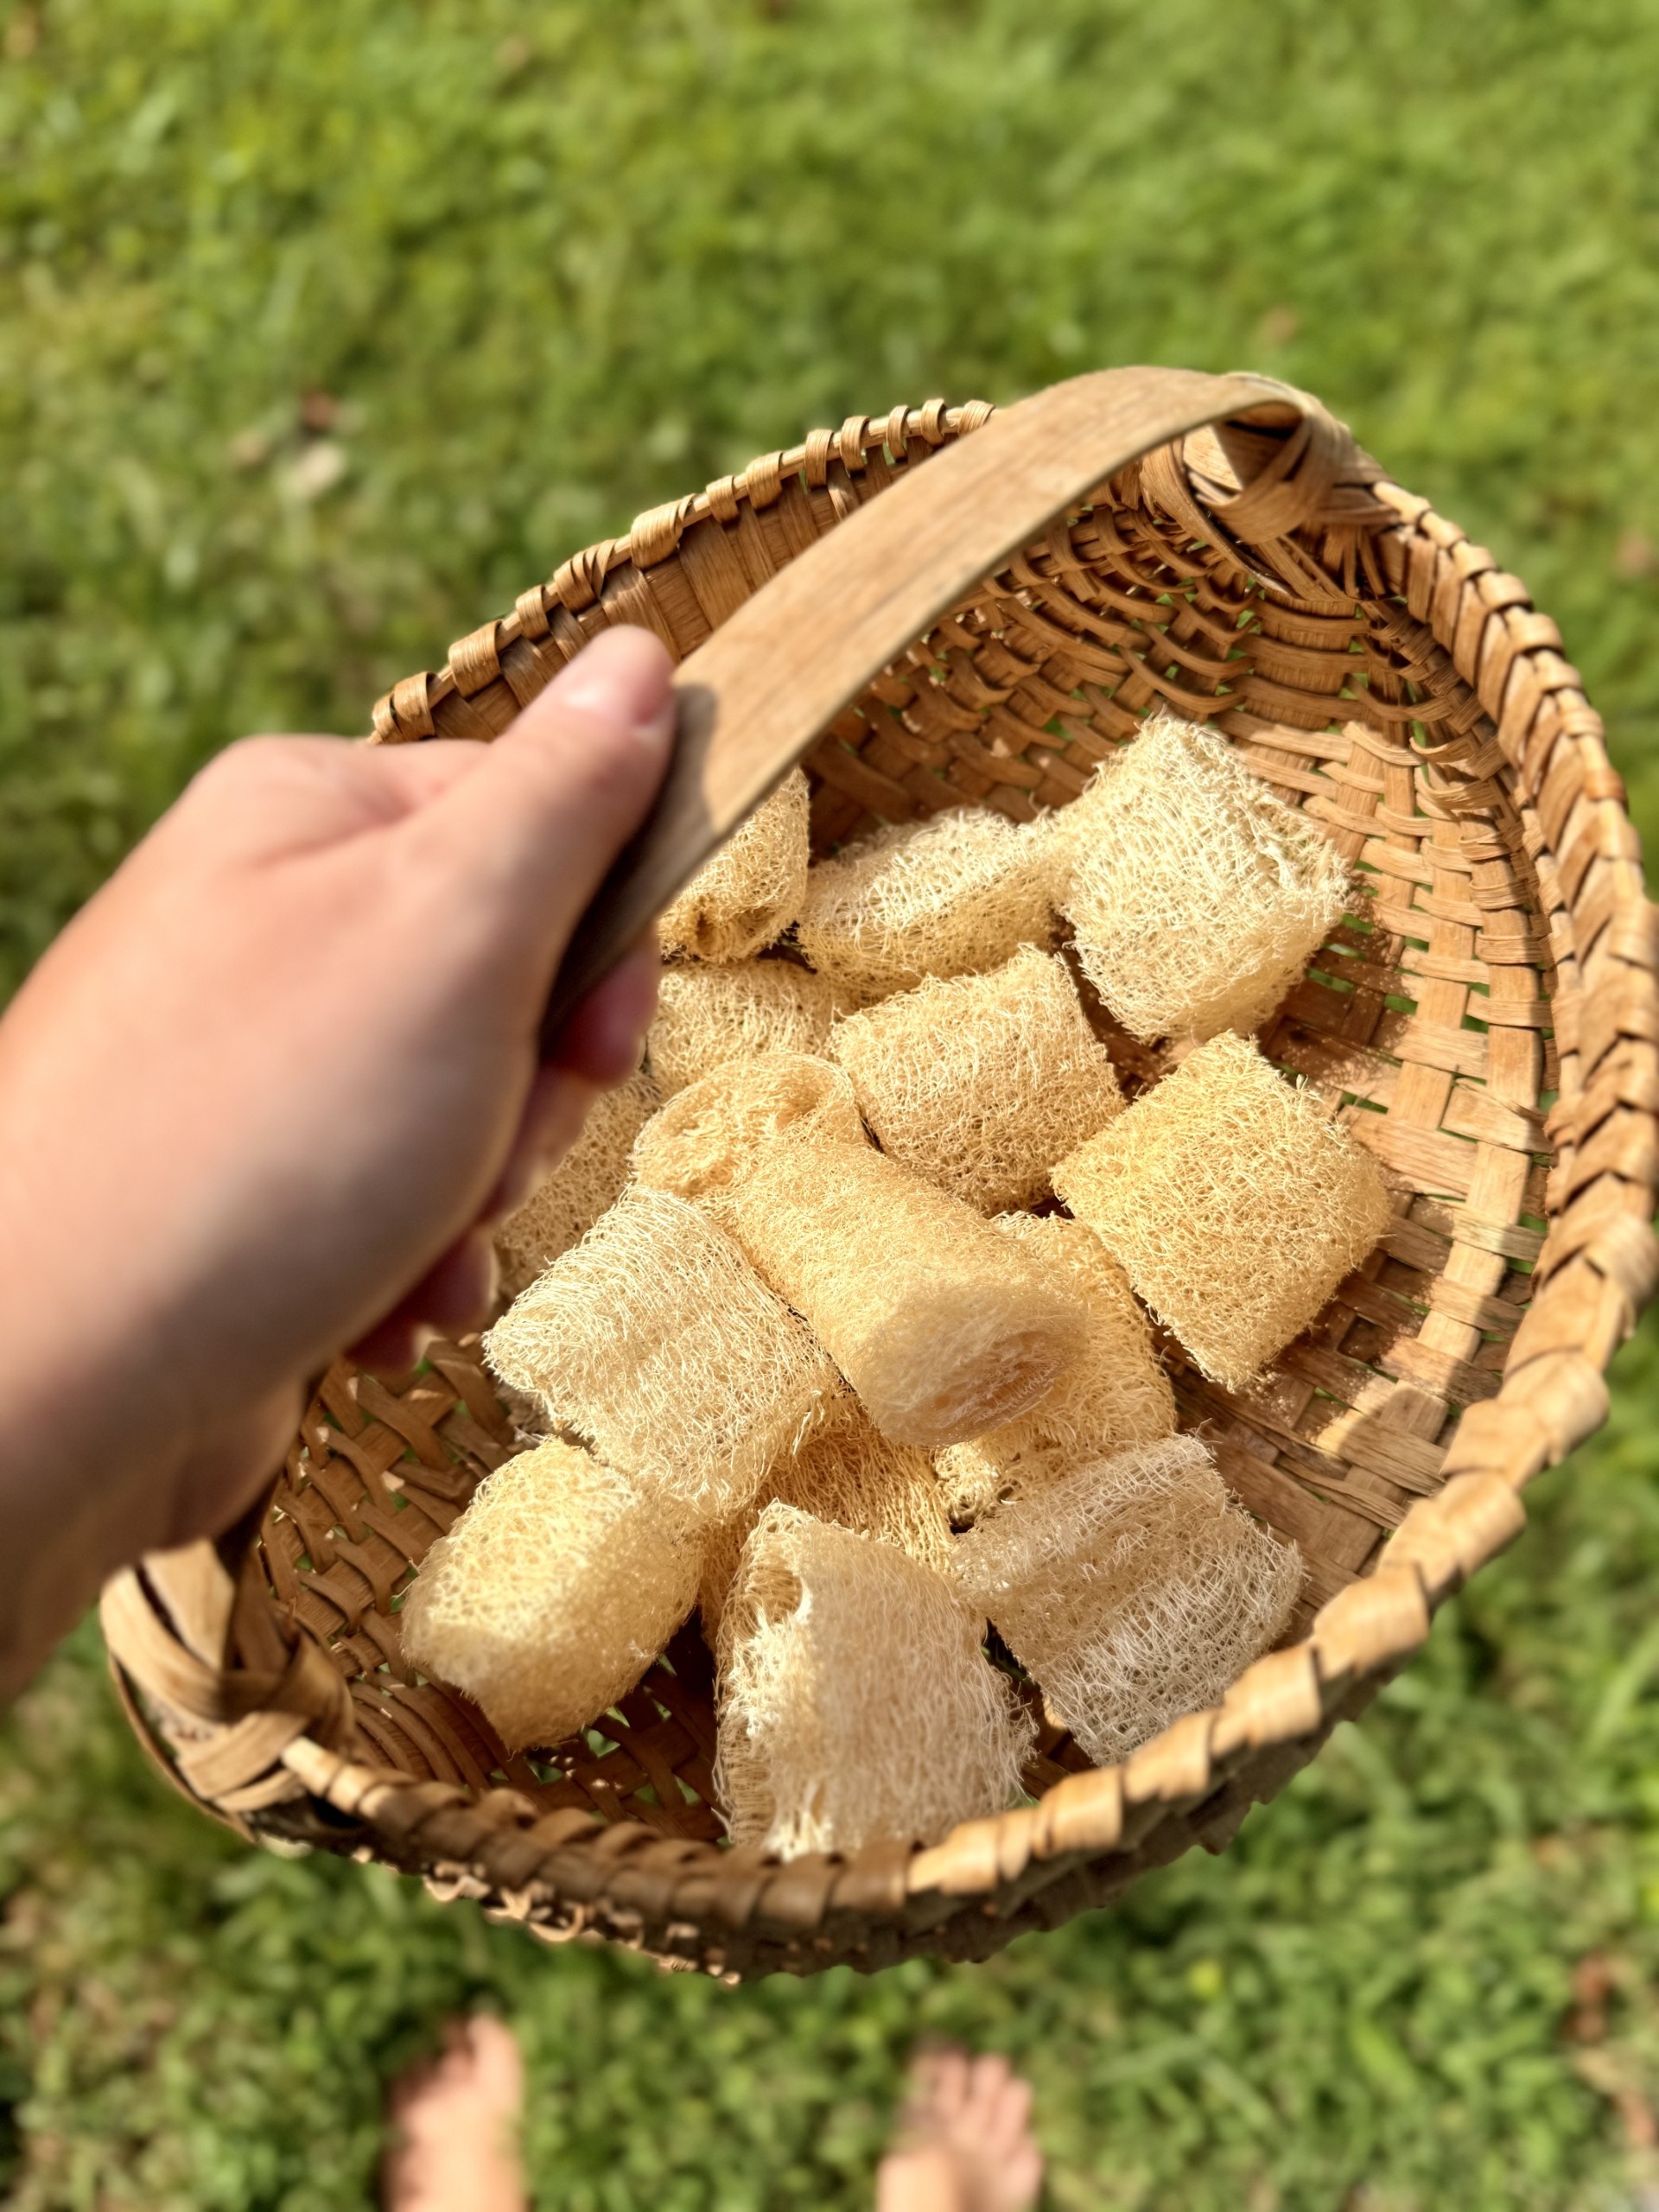
Natural Loofah | Homegrown in East Tennessee by Appalachian Apothecary
Homegrown in East Tennessee, these natural loofah slices are a must-have in your self-care routine. Ultra-exfoliating without harmful plastics or chemicals.
Brand: Appalachian Apothecary
Category: Health & Beauty > Personal Care > Cosmetics > Bath & Body > Bath Sponges & Loofahs